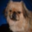
Label: dog